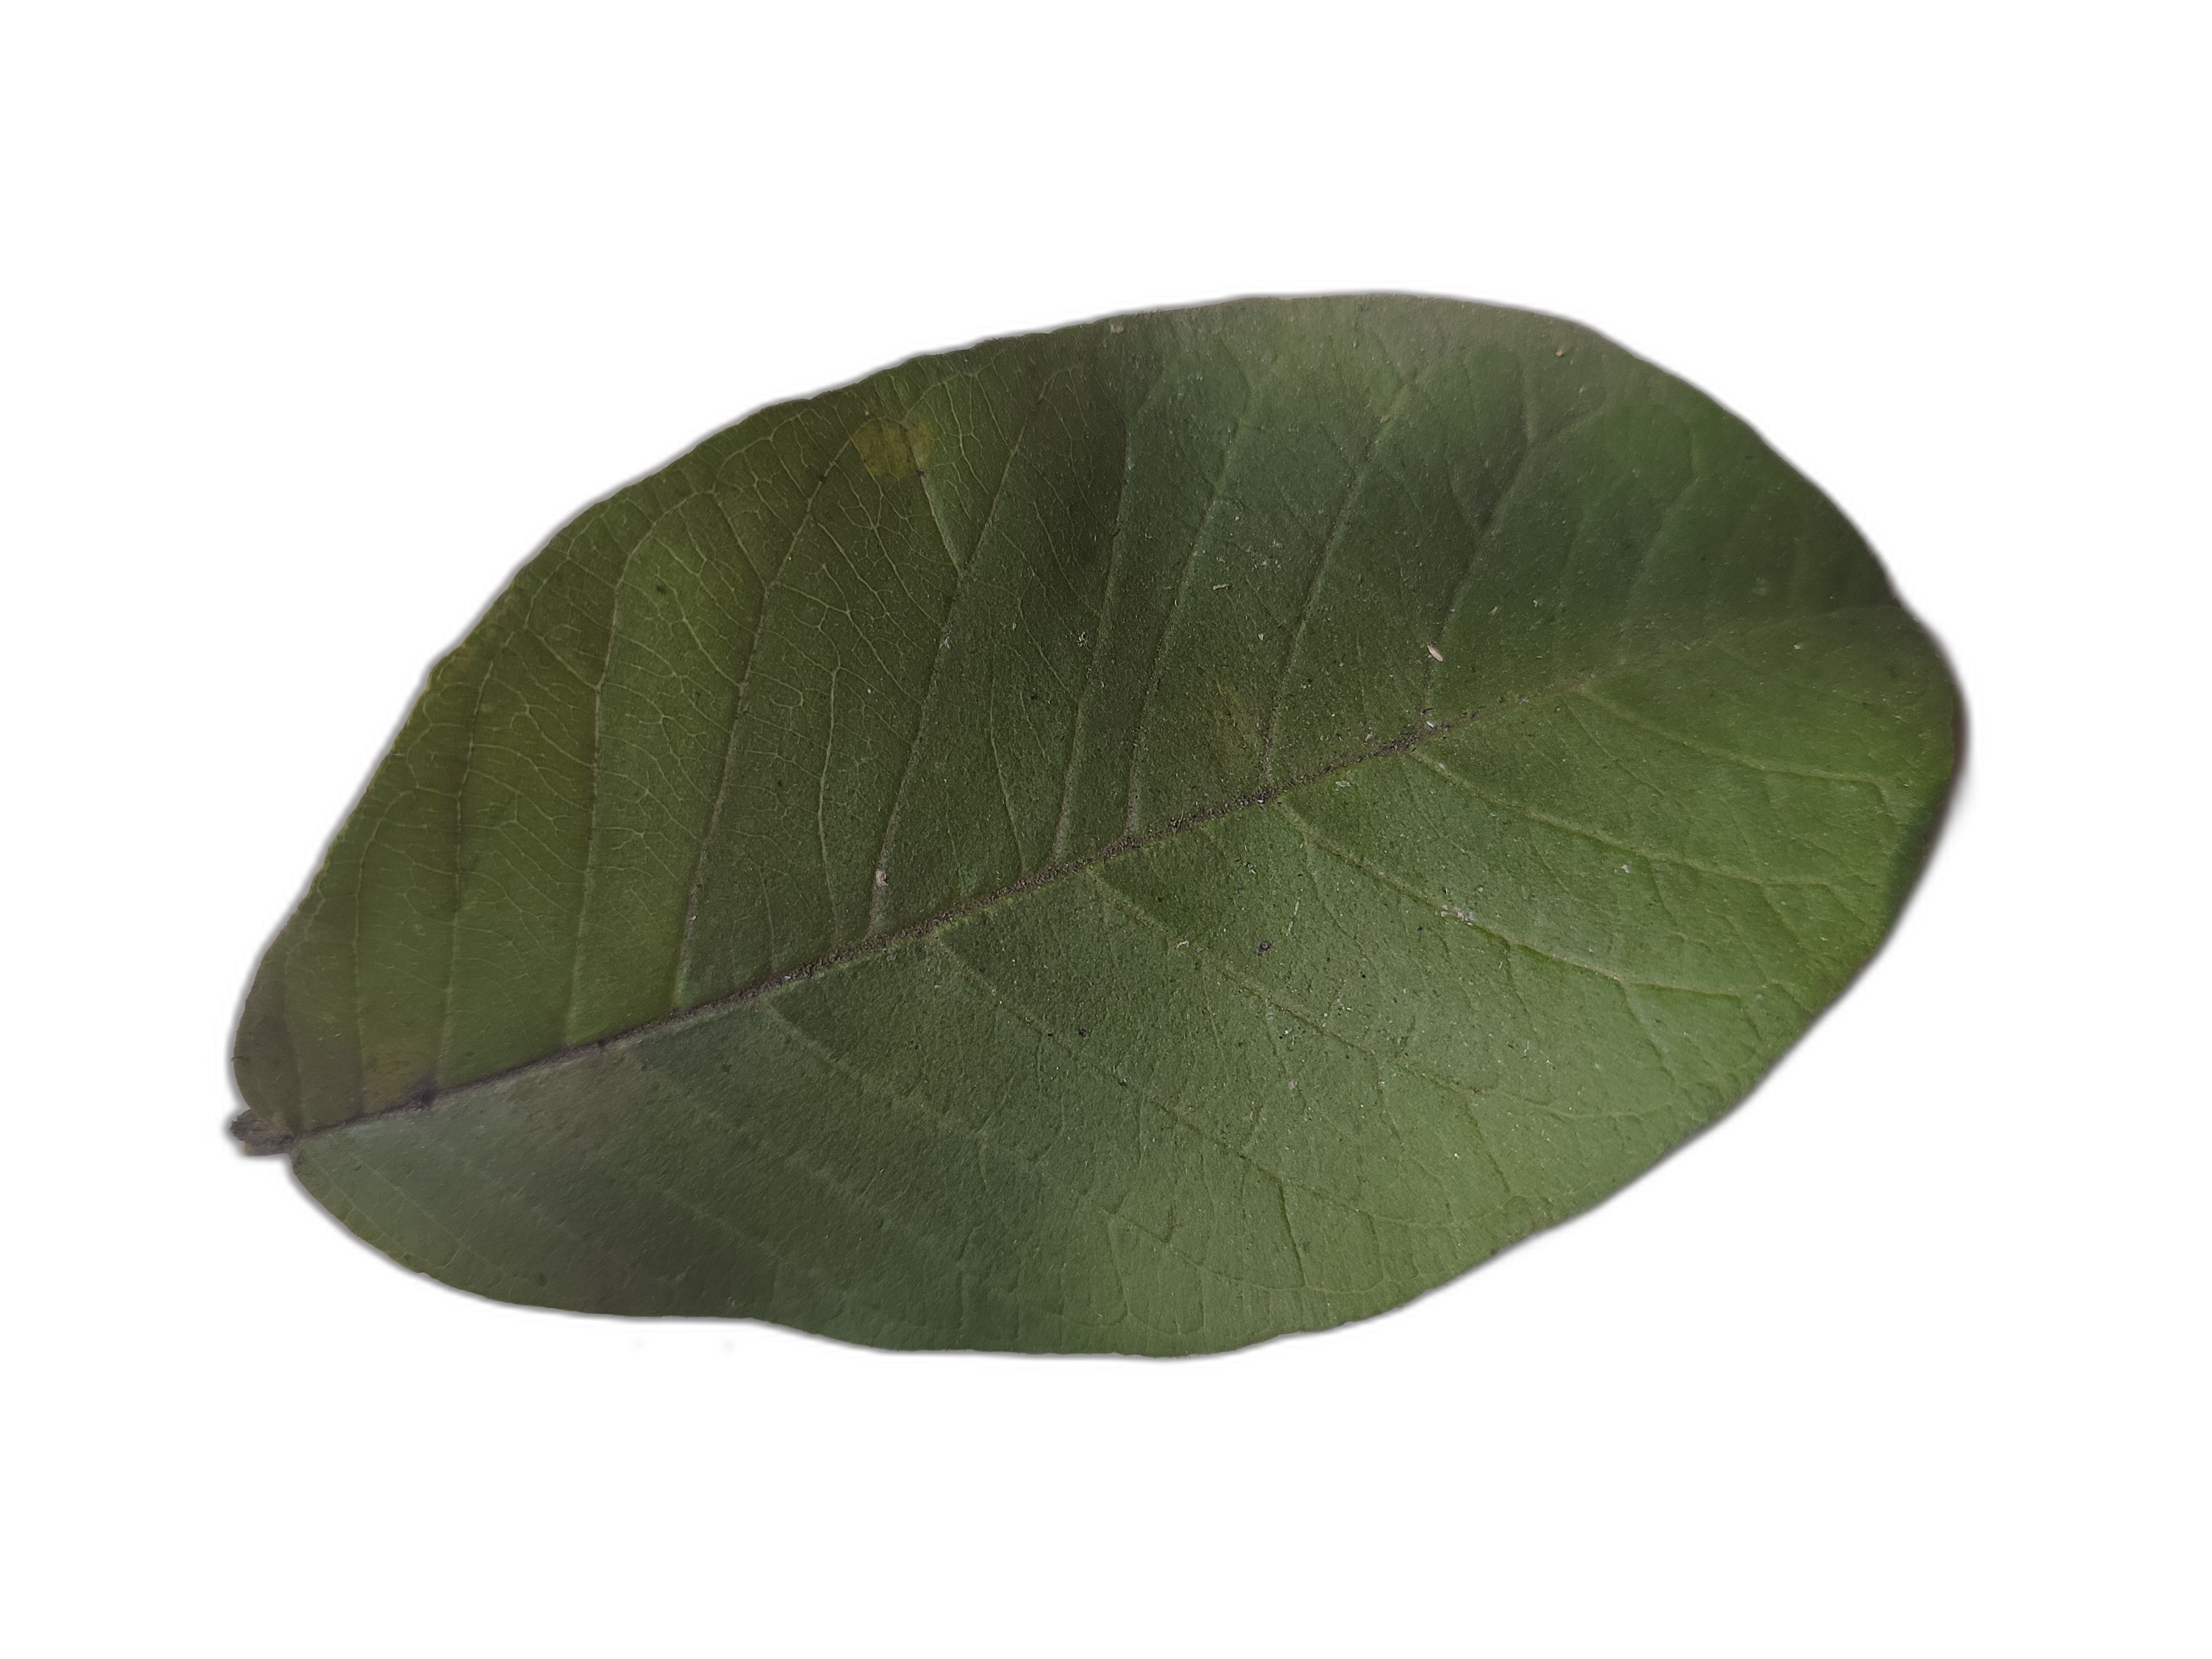
Plant part: leaf
Disease: Healthy